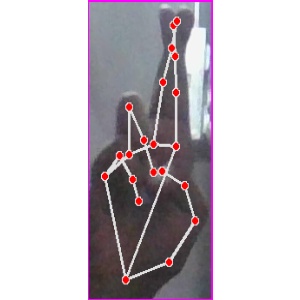
अक्षर: र